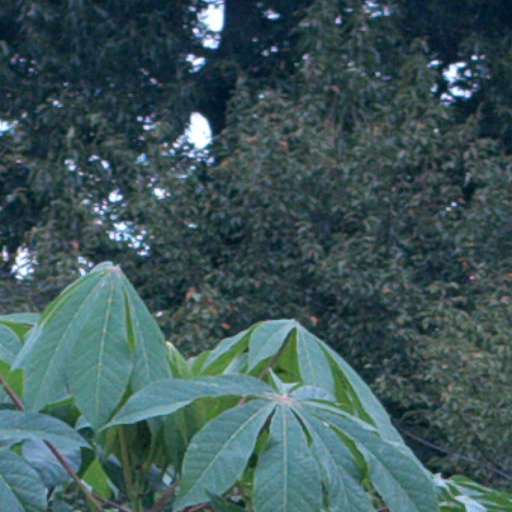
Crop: cassava